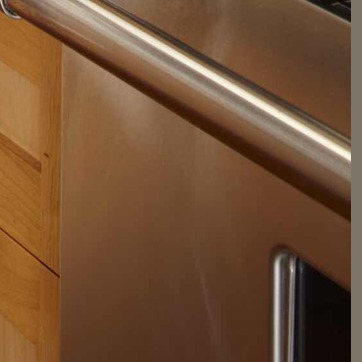
Material: metal